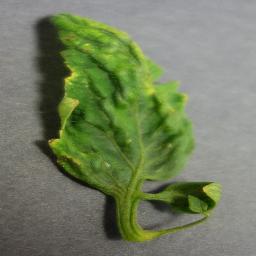
Label: Tomato___Tomato_Yellow_Leaf_Curl_Virus